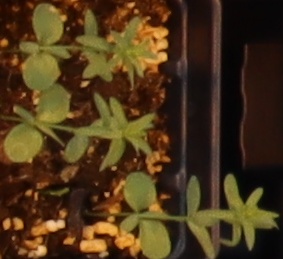
Label: Flax